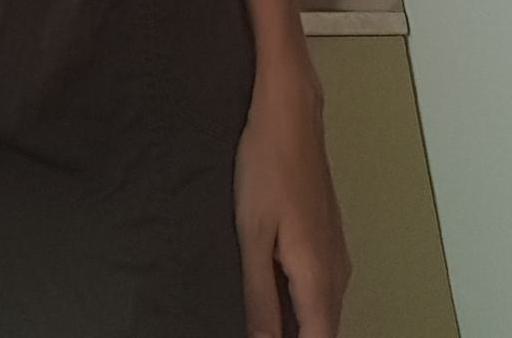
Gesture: no_gesture